Philadelphia Flyers

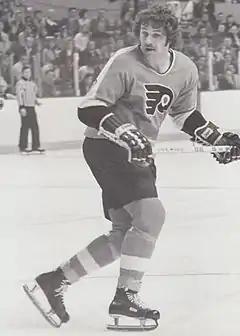
Dave Schultz holds the NHL record for most penalty minutes in a season with 472

The Flyers have retired six of their jersey numbers and taken others out of circulation. Barry Ashbee's number 4 was retired a few months after his death from leukemia. Bernie Parent's number 1 and Bobby Clarke's number 16 were retired less than a year the players' retirement, while Bill Barber's number 7 and Mark Howe's number 2 were retired shortly after their inductions into the Hockey Hall of Fame. The number 31, last worn by goaltender Pelle Lindbergh, was removed from circulation after Lindbergh's death on November 11, 1985, but it is not officially retired. The NHL retired Wayne Gretzky's No. 99 for all its member teams at the 2000 NHL All-Star Game. In 2018, the Flyers retired Eric Lindros' number 88.